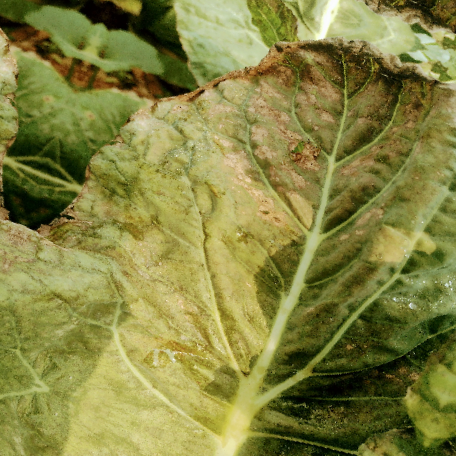
Label: Downy Mildew